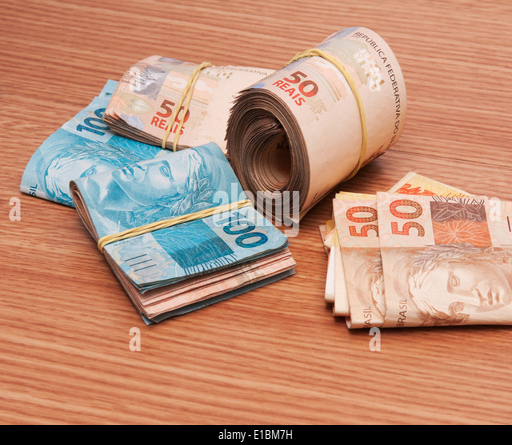
a few bills of brazilian currency